Royal Indian Navy mutiny

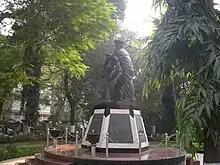
Naval Uprising Statue, Colaba, Mumbai

The mutineers in the armed forces received no support from national political leaders and were themselves largely leaderless.